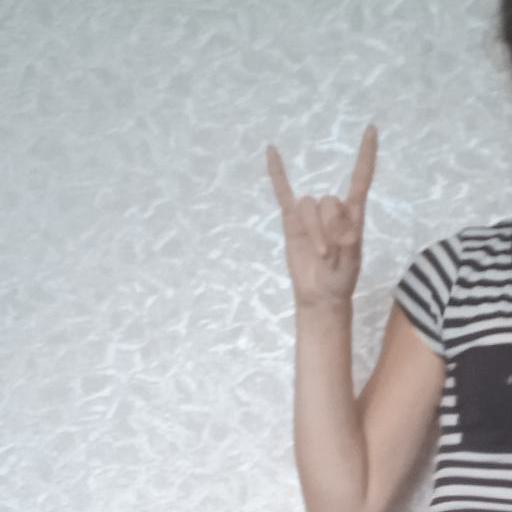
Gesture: rock